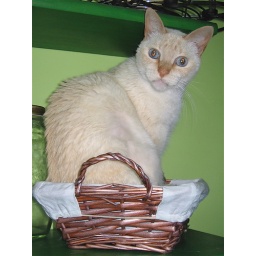
he loves this little basket in the kitchen